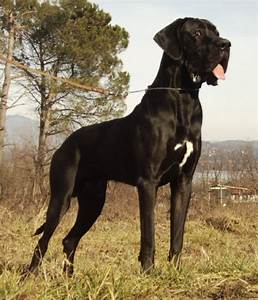
Label: dog